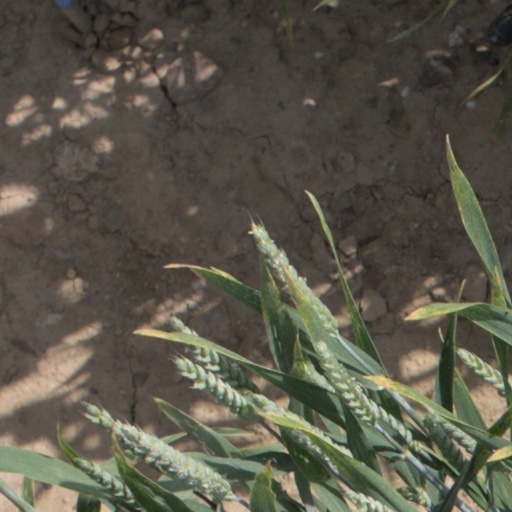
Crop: wheat